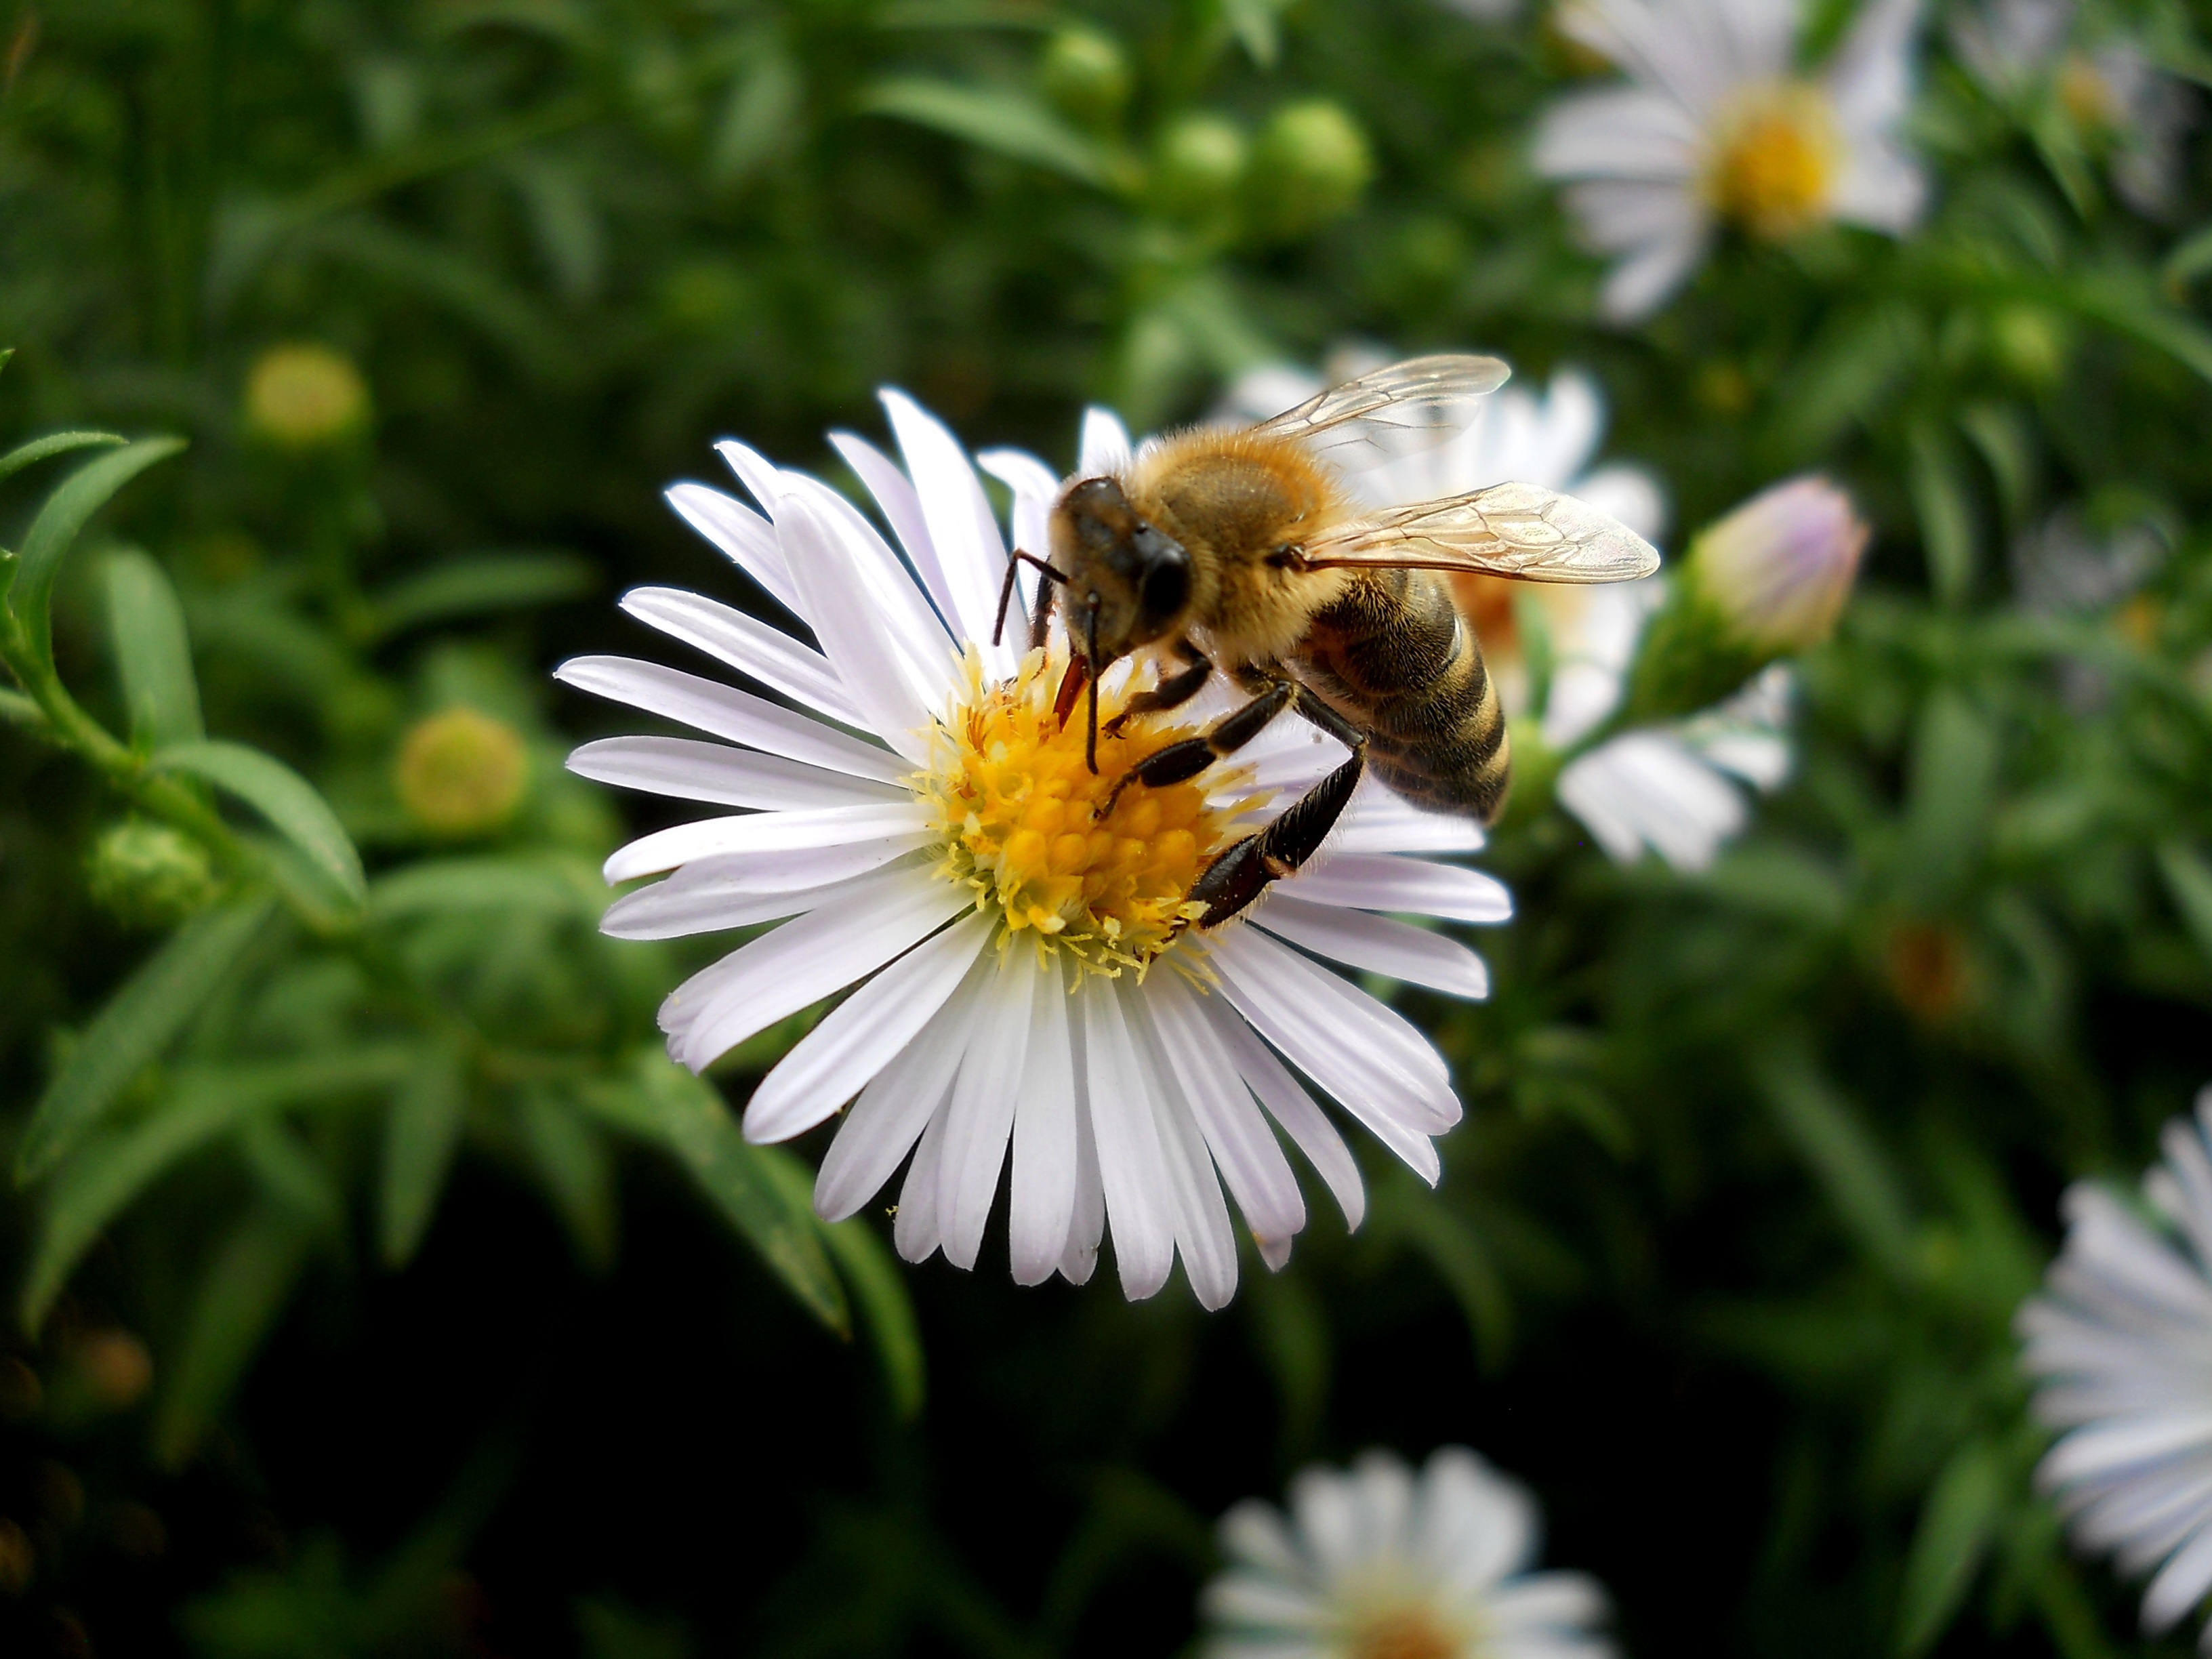
nature, light, plant, white, field, meadow, flower, petal, summer, daisy, pollen, pollination, food, spring, insect, botany, flora, fauna, invertebrate, wildflower, flowers, close up, petals, bee, supplies, nectar, insecta, macro photography, flowering plant, honey bee, daisy family, pollinator, oxeye daisy, land plant, membrane winged insect